Answer in natural language. Which object is closer to the camera taking this photo, brown square dresser or black colour chair? Choose between the following options: brown square dresser or black colour chair
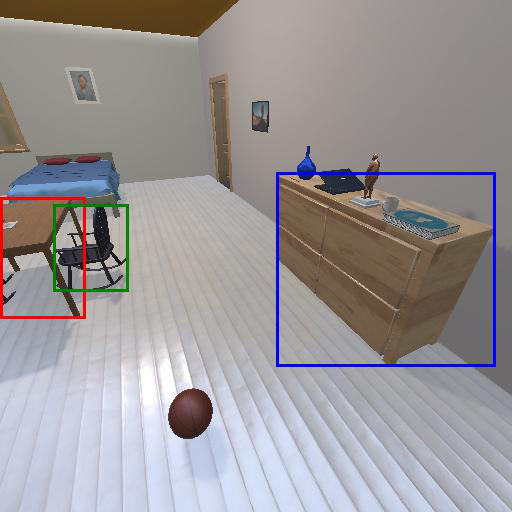
<answer>brown square dresser</answer>